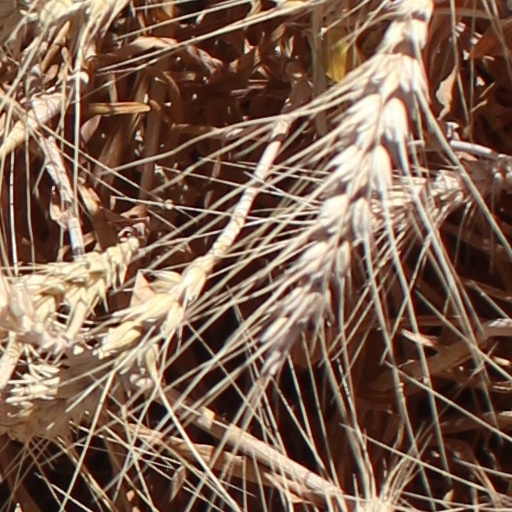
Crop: wheat